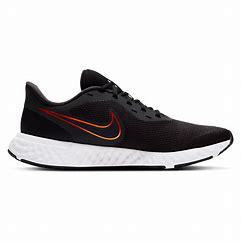
Brand: Nike
Model: Revolution 5